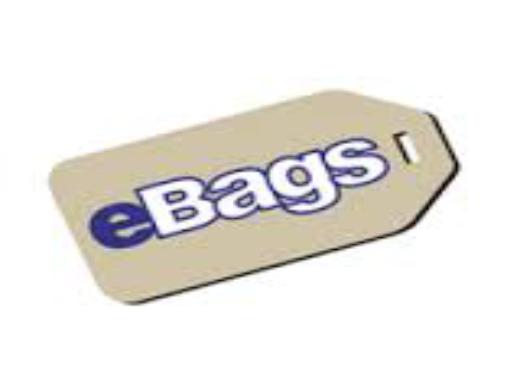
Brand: eBags
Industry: Clothes